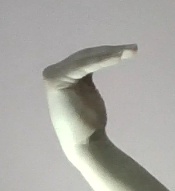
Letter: haa